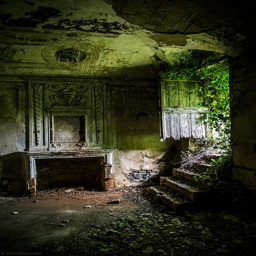
i see potential in everything even those buildings that are totally destroyed .